Southport Spit

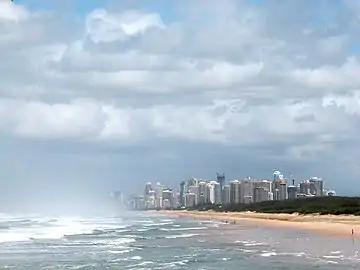
Looking south towards Surfers Paradise on the Southport Spit

The Southport Spit (officially known as The Spit) is a spit and neighbourhood within the northern end of Main Beach, City of Gold Coast, Queensland, Australia. It is a permanent sand spit that separates the Southport Broadwater from the Pacific Ocean.